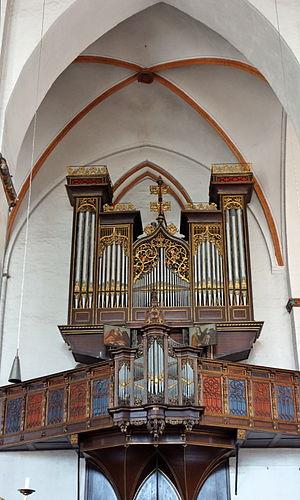
Le buffet d'orgue est la partie visible de l'orgue. Il est la structure de menuiserie dans laquelle sont placés les tuyaux et les sommiers de l'orgue.